Ukrainian War of Independence

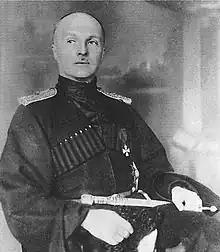
Pavlo Skoropadsky

On 28 April, the Central Rada was disbanded by the Germans, and the following day, a German-backed coup against the UPR government was staged. The Ukrainian State, with Pavlo Skoropadsky as its self-appointed Hetman of all Ukraine, then replaced the UPR. Skoropadsky annulled the previous legal status and all laws of the UPR. Under his government, new banks, government departments and a standing army were all created, and the Ukrainian language was introduced into schools. The Central Rada politicians refused to cooperate with Skoropadsky, and he was unpopular with the workers, who felt suppressed by the actions of his regime. A body known as the Directorate of Ukraine was formed to overthrow Skoropadsky's regime.